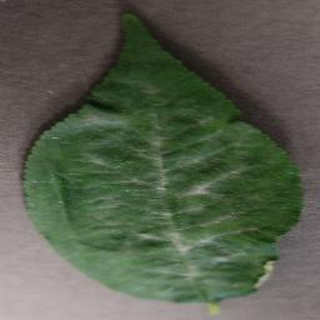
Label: cherry_powdery_mildew